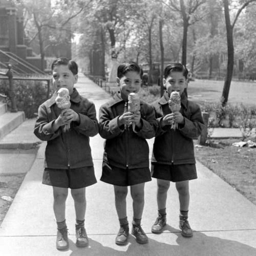
3 times the fun , photograph by person